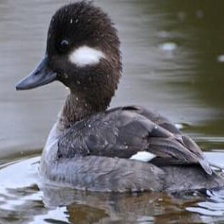
Species: BUFFLEHEAD
Scientific name: BUCEPHALA ALBEOLA
ImageNet parent category: drake